Parallel trading in Hong Kong

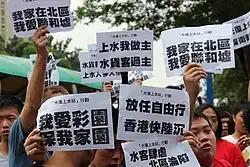
"Reclaim Sheung Shui" protest in 2012.

Anti-mainland netizens formed 'North District Parallel Imports Concern Group' on Facebook to monitor the government on solving the problem of parallel trading and advocate law enforcements against the parallel trading problem. When government officers claim the problem has been relieved, members of the group upload photos to social network, contradicting the claim made by governmental officials. Besides, Hong Kong citizens started the "Reclaim Sheung Shui" campaign in September 2012 to expressing their discontent toward parallel trades in Sheung Shui. About 100 Northern District residents gathered outside Sheung Shui Station and protested with slogans and banners. Protesters argued with parallel traders or even fought with those supporting the traffickers. Some even rioted outside chained pharmacies to express their discontent as these shops stock up milk powder for sale to mainlanders at higher prices.